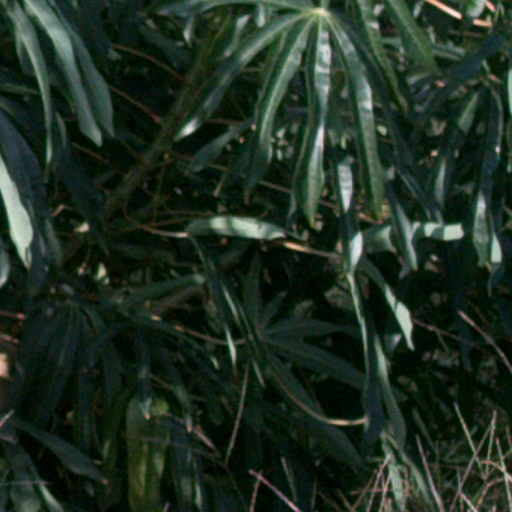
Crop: cassava